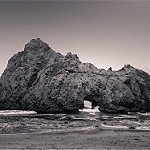
Scene: Outdoor